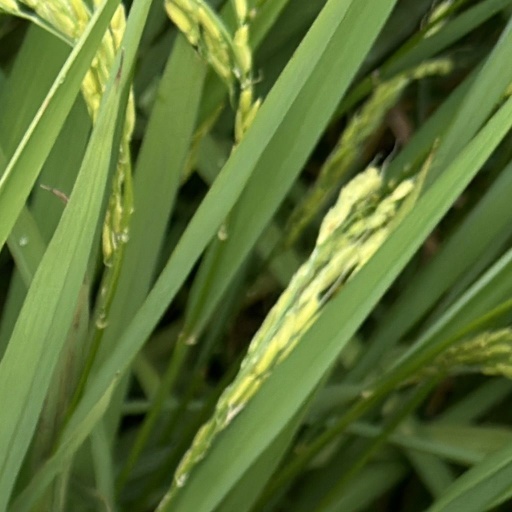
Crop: rice